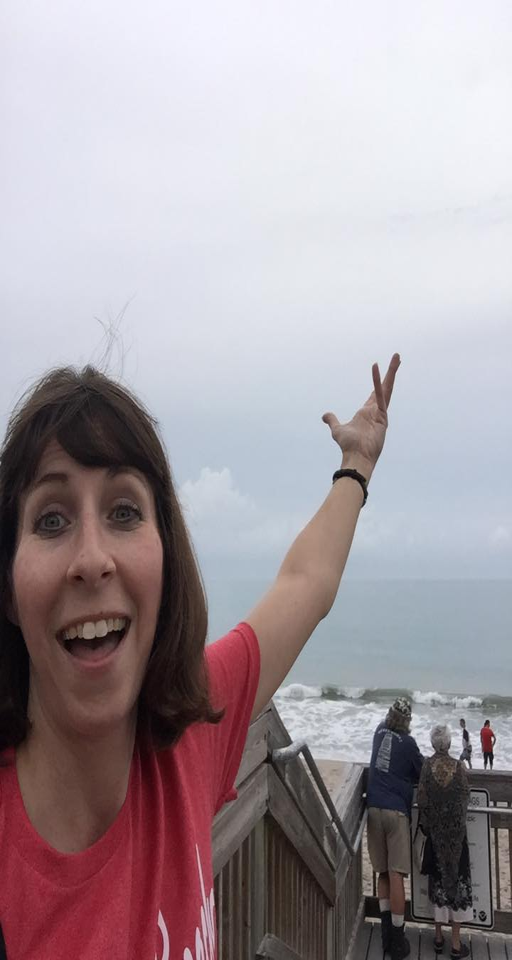
the friend i stayed with apologized many times about the weather .